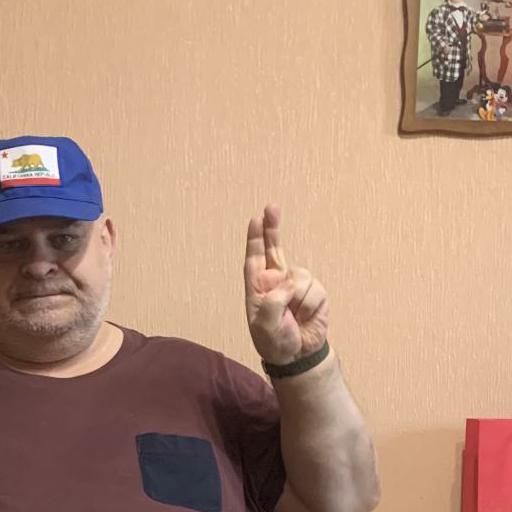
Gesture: two_up